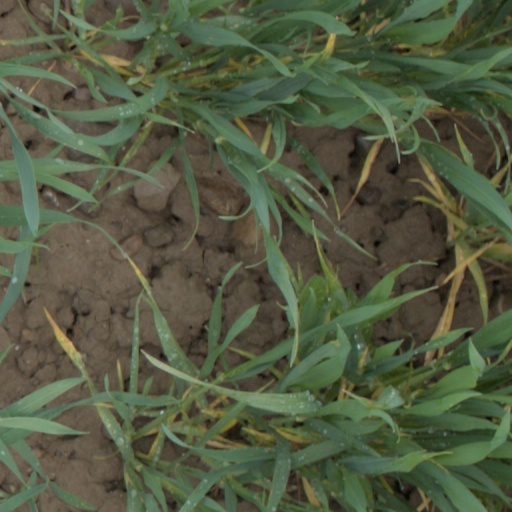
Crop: wheat